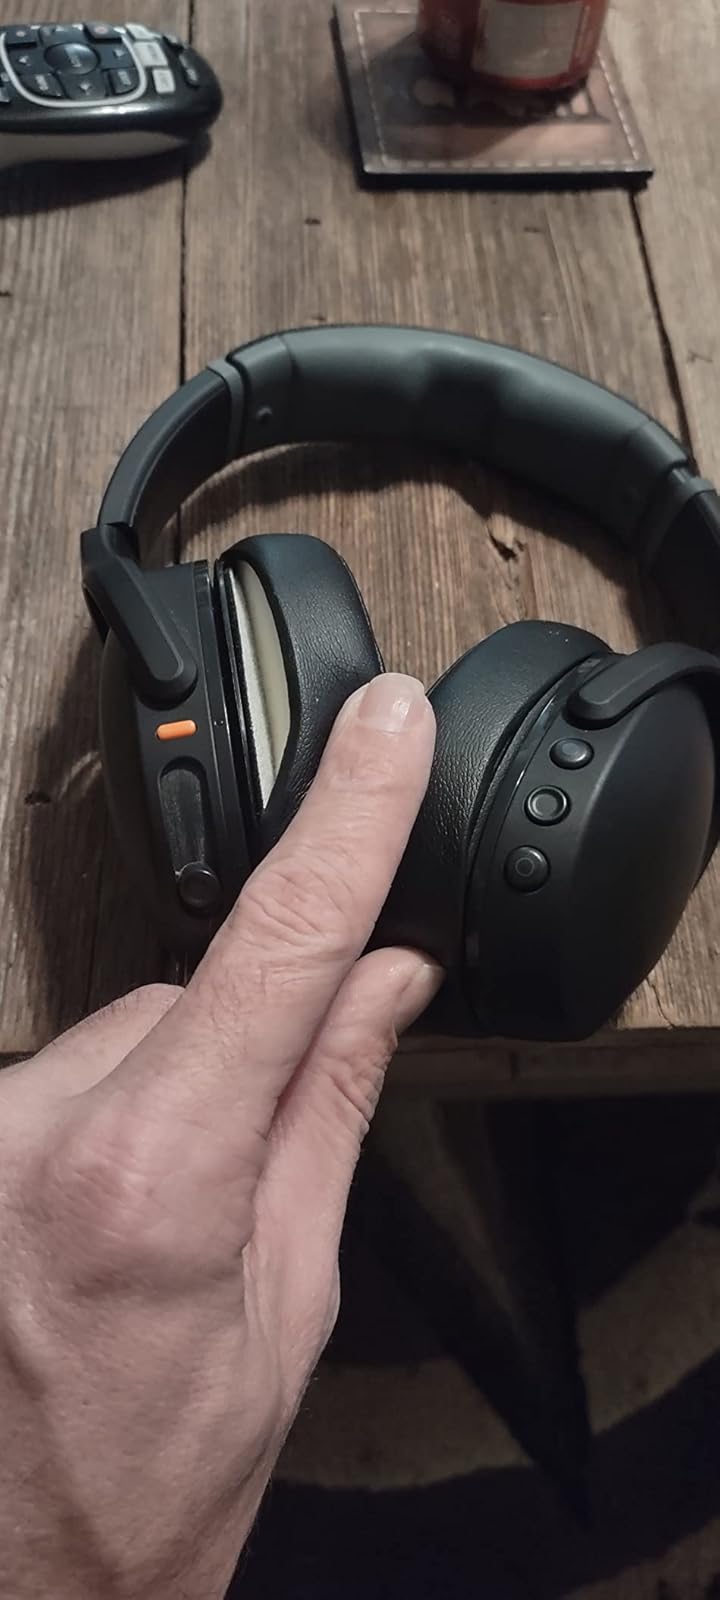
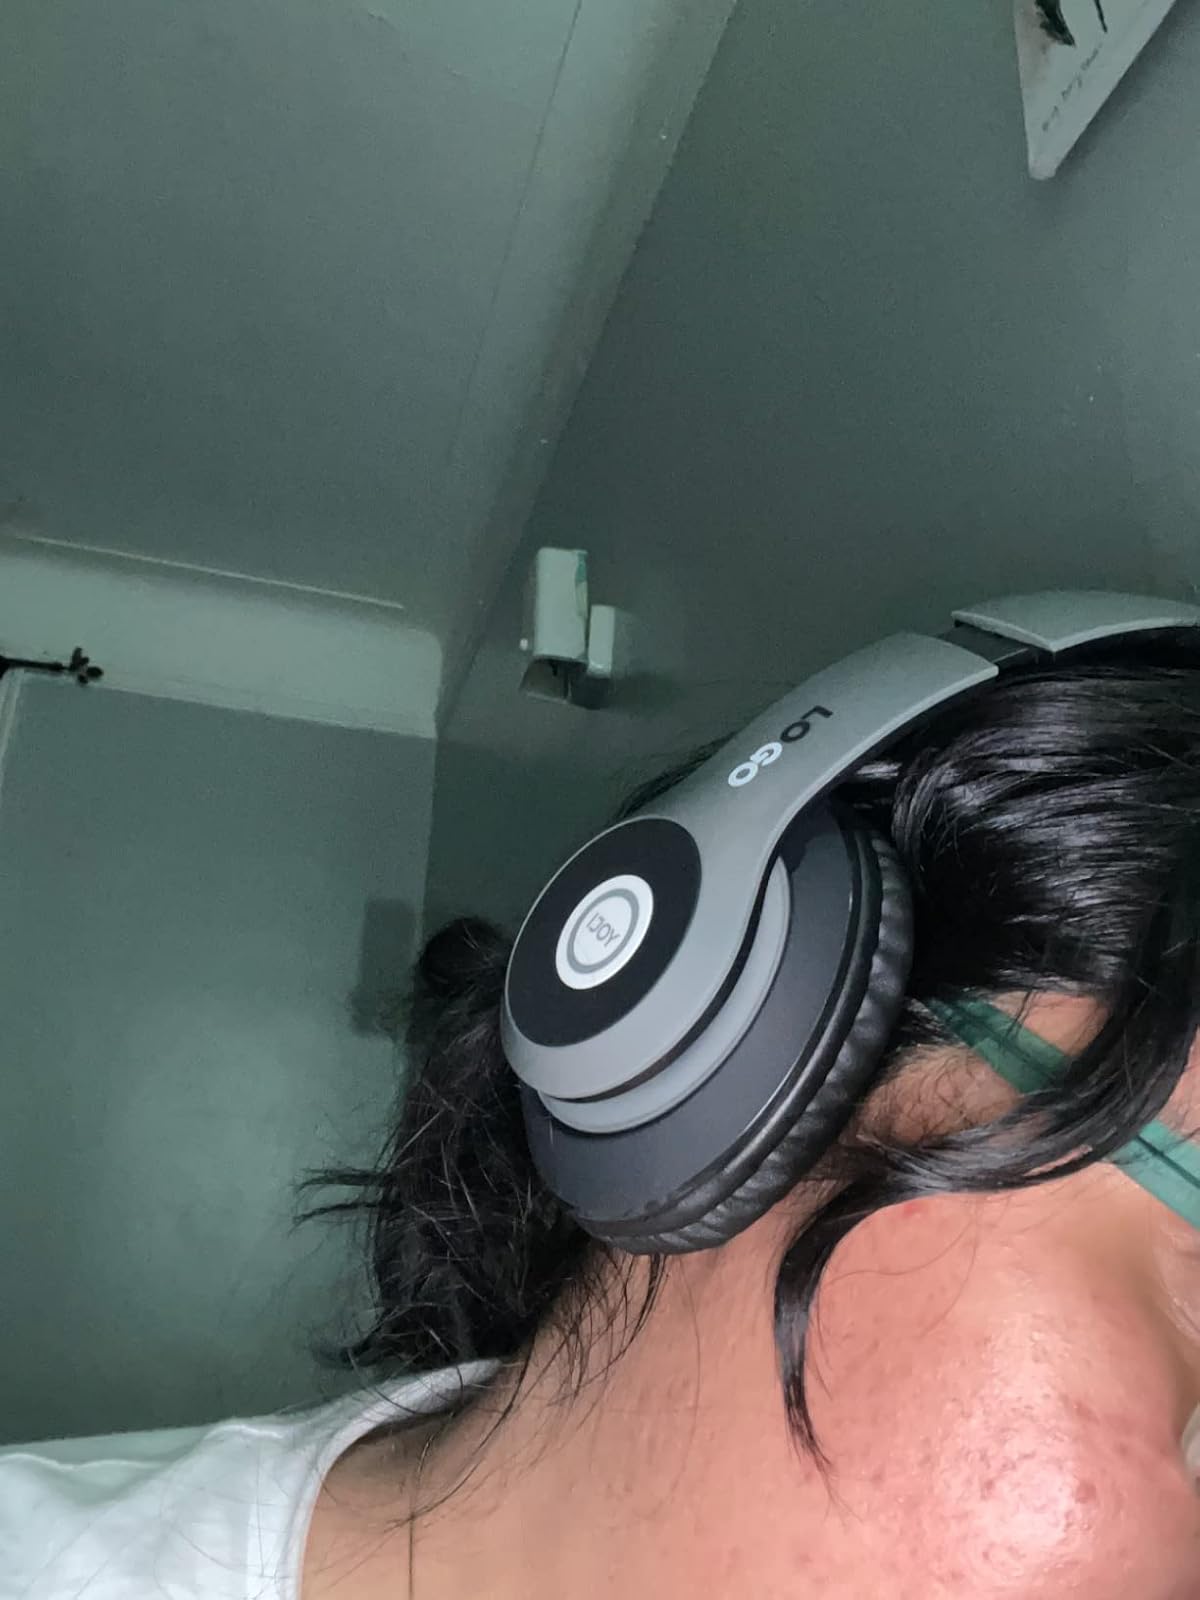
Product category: headphones
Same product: no